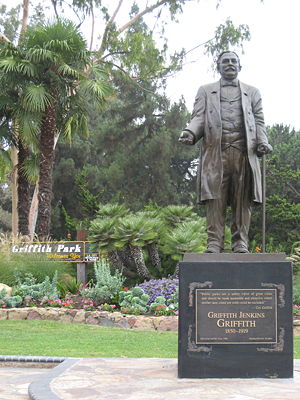
Griffith Park
Statue af Griffith J. Griffith ved indgangen til parken.
Griffith Park er en stor bypark i den østlige del af Santa Monica Mountains, i Los Feliz ved Los Angeles. Med et areal på 17 km², er det en af de største byparker i Nordamerika og den næststørste kommunale park i Californien, næstefter Mission Trails Regional Park i San Diego.